Crime Patrol (video game)

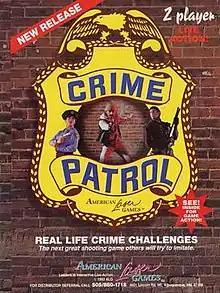
Original North American arcade flyer

Crime Patrol is a live-action LaserDisc video game released by American Laser Games in 1993. American Laser Games released a sequel, "" later that year.